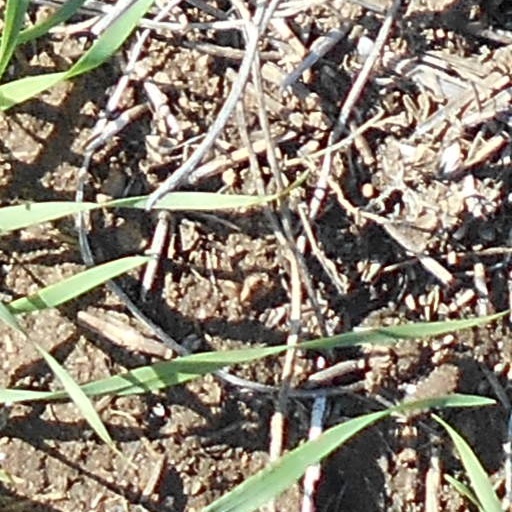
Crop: wheat